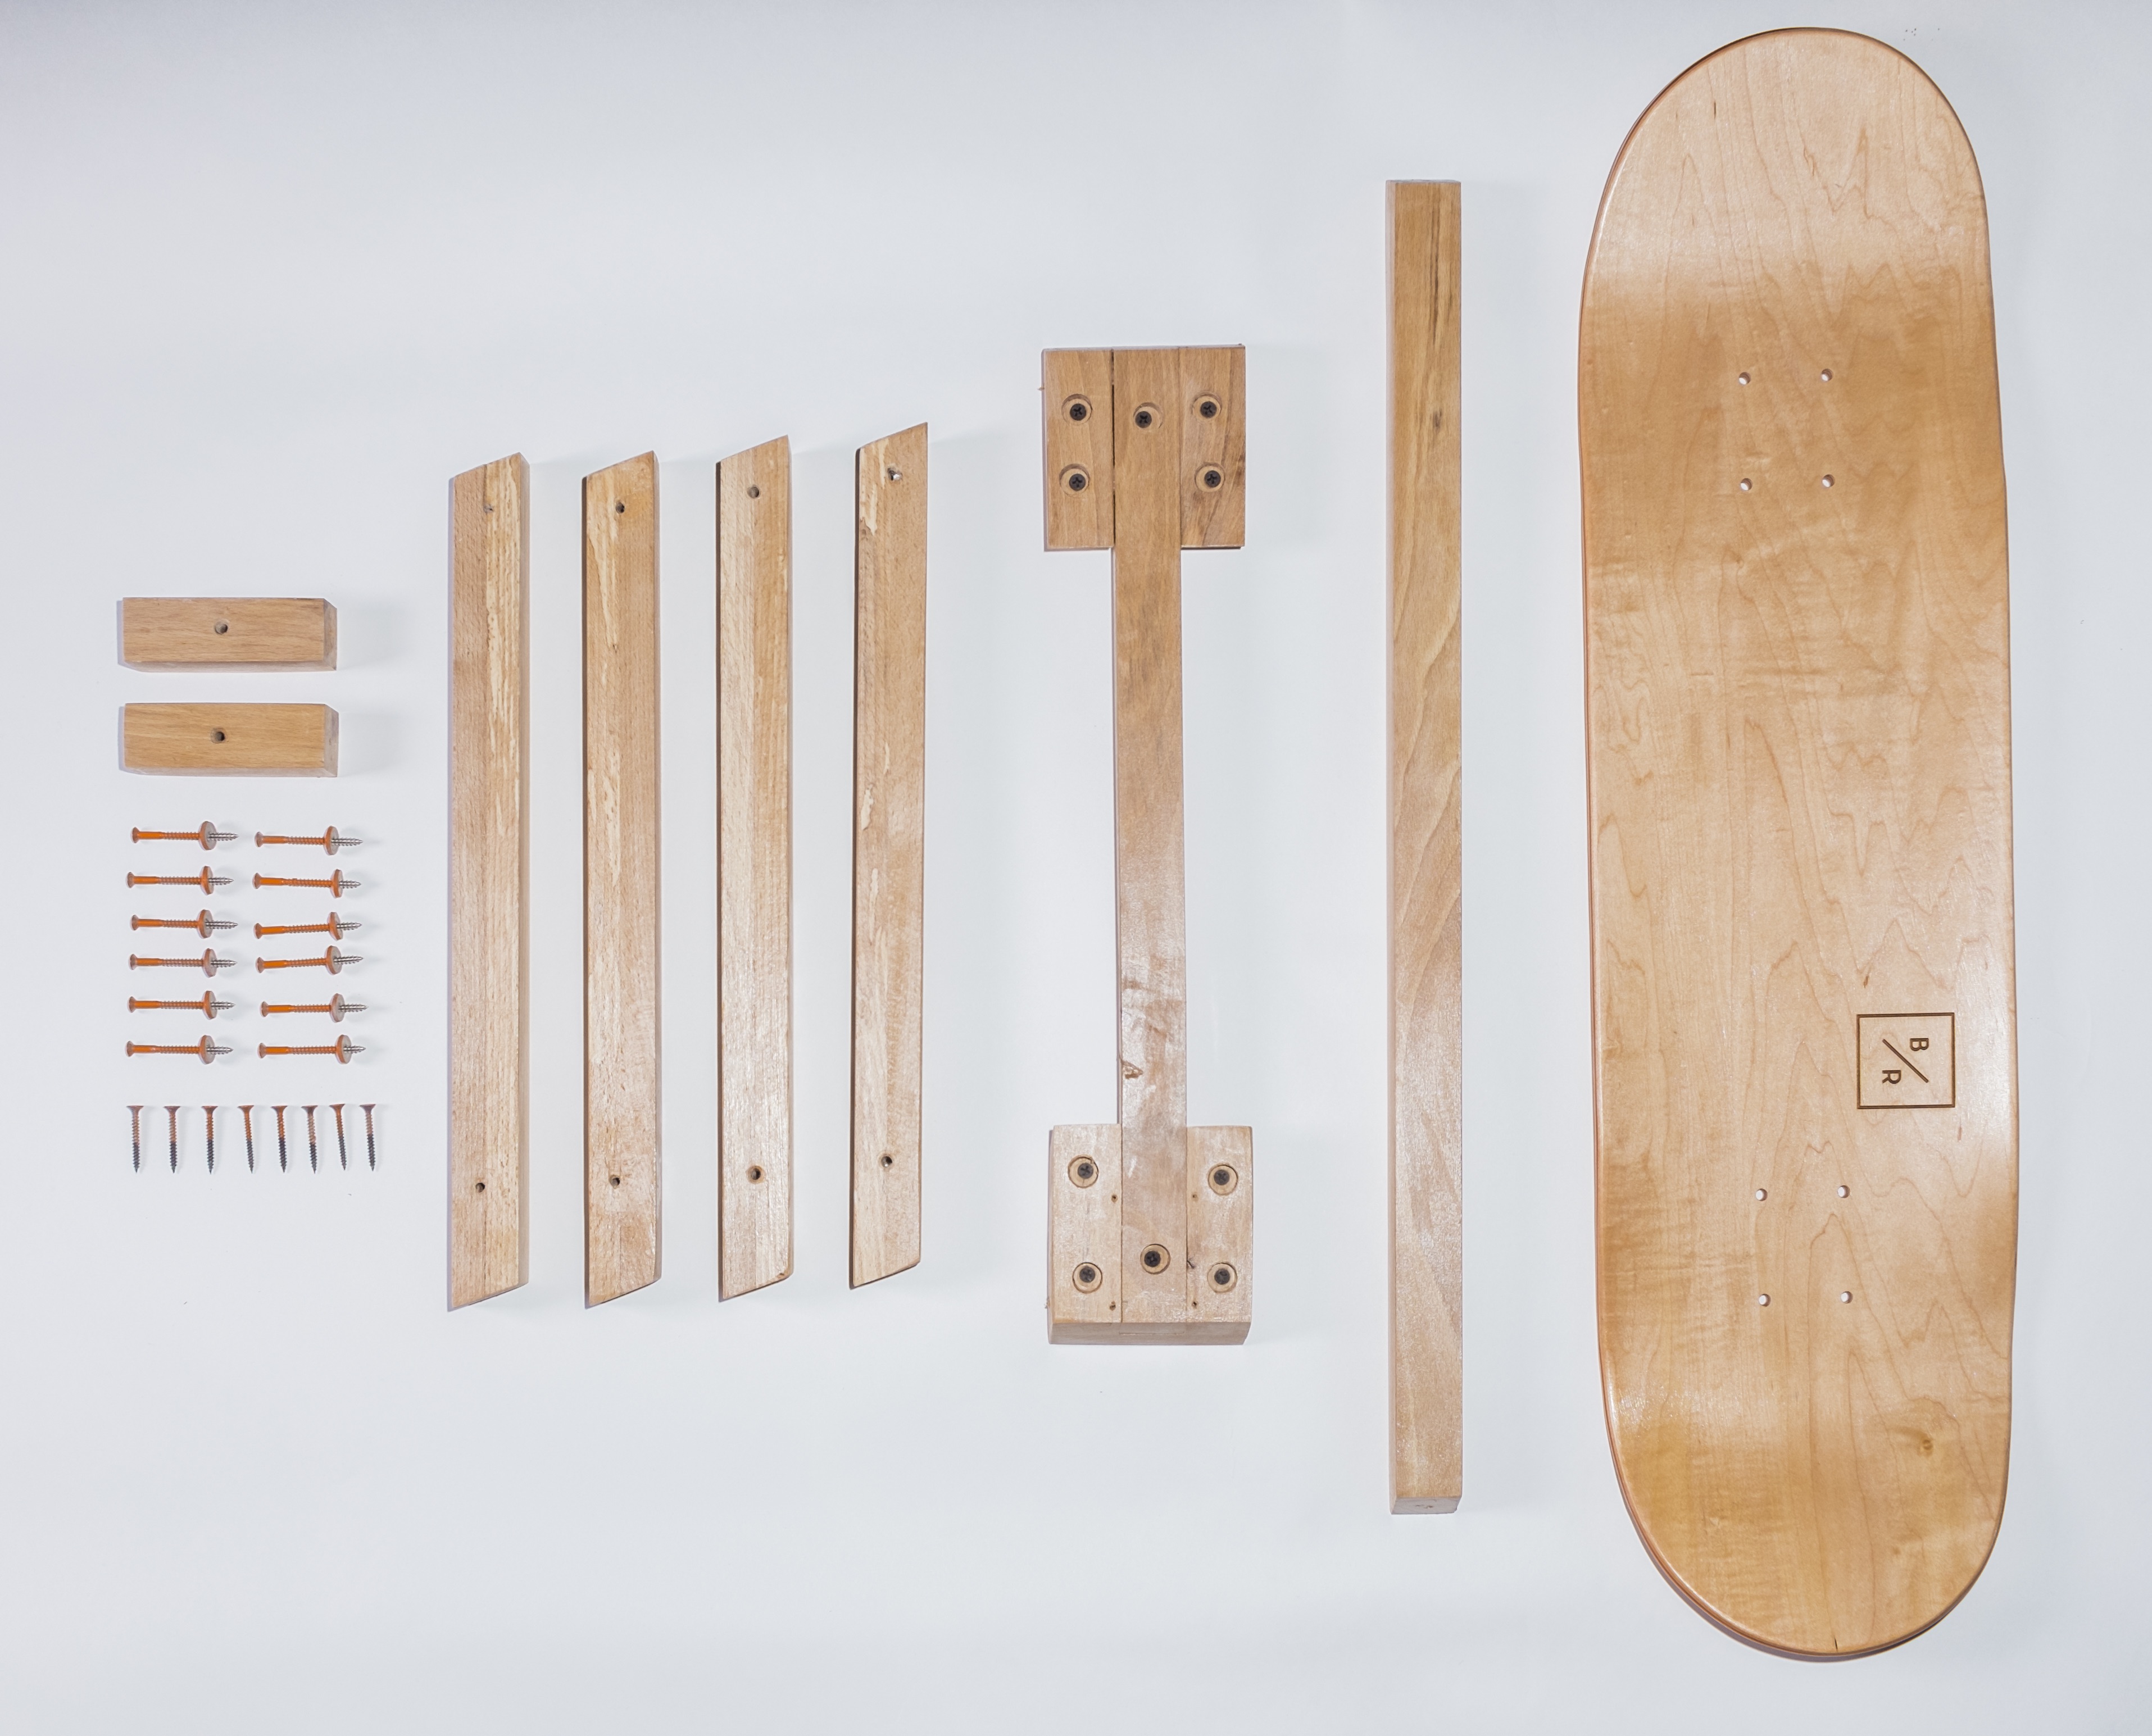
wood, product